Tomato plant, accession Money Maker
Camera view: tilt-top (135 deg); turntable rotation: 90 degrees
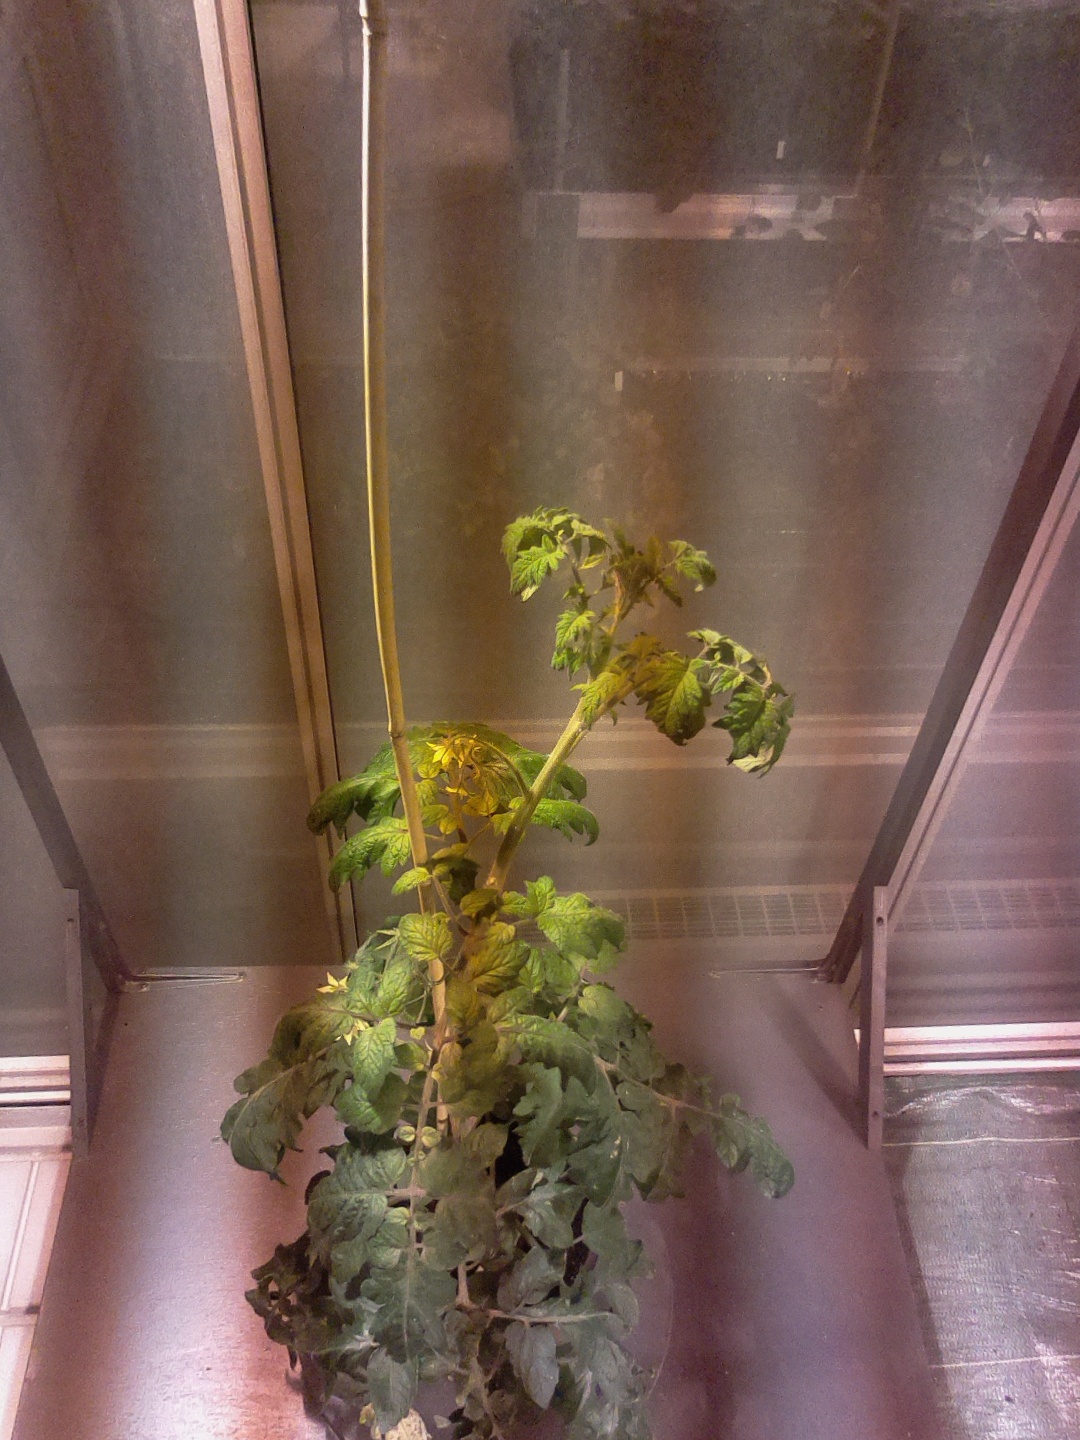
BBCH growth stage 68: Full flowering, 80%-90% of flowers open, more petals falling